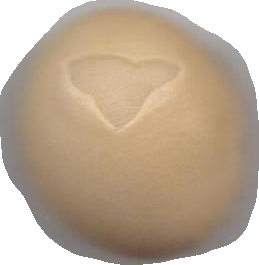
Variety: Grobogan